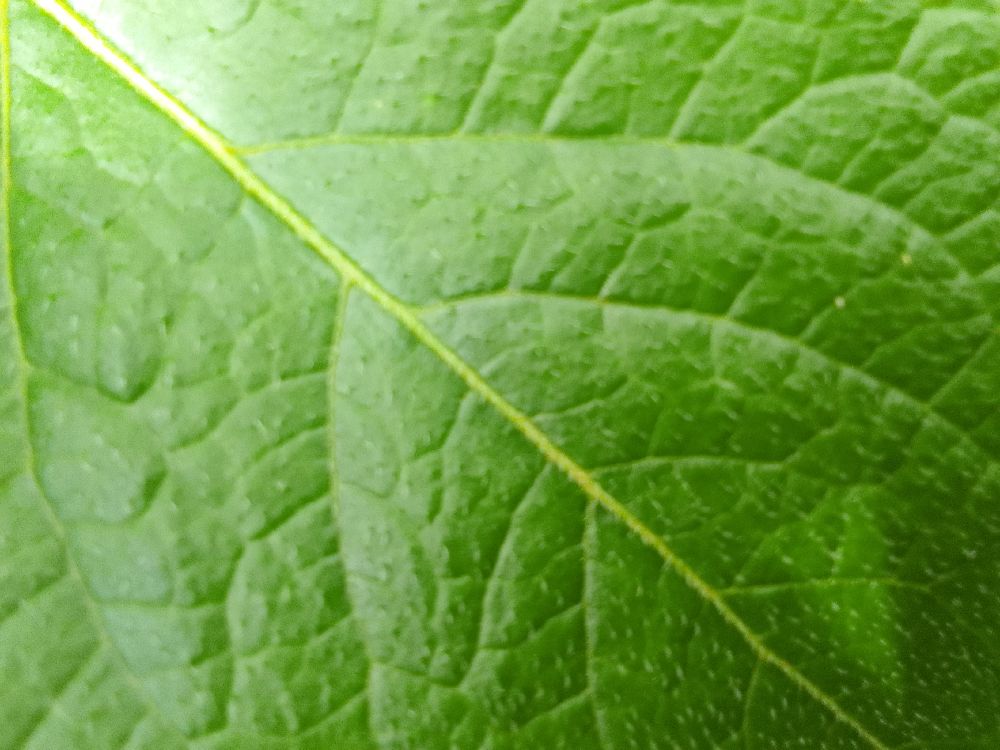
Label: Healthy